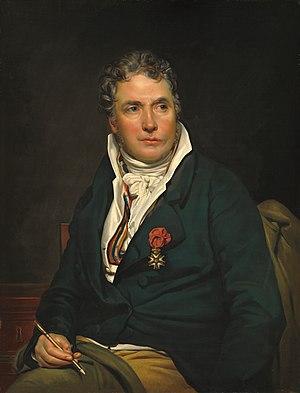
Jacques-Louis David est un peintre et conventionnel français né le 30 août 1748 à Paris et mort le 29 décembre 1825 à Bruxelles. Il est considéré comme le chef de file du mouvement néo-classique, dont il représente le style pictural. Il opère une rupture avec le style galant et libertin de la peinture rococo du XVIIIᵉ siècle représentée à l'époque par François Boucher et Carl Van Loo, et revendique l’héritage du classicisme de Nicolas Poussin et des idéaux esthétiques grecs et romains, en cherchant, selon sa propre formule, à « régénérer les arts en développant une peinture que les classiques grecs et romains auraient sans hésiter pu prendre pour la leur ».